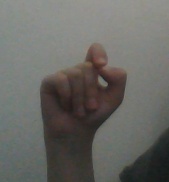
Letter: fa